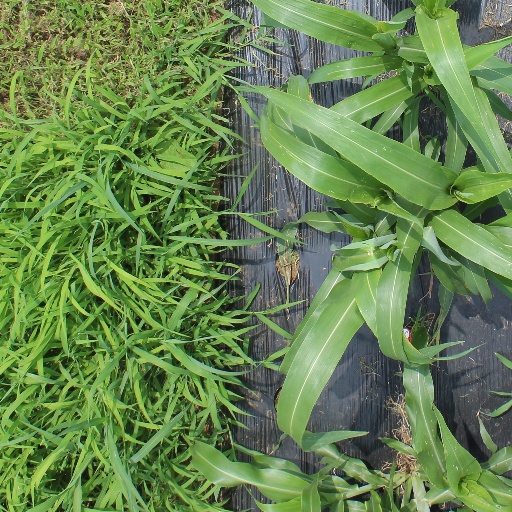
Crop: sorghum